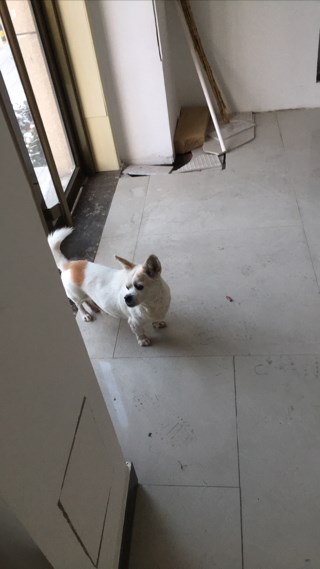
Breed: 2909-n000116-Cardigan